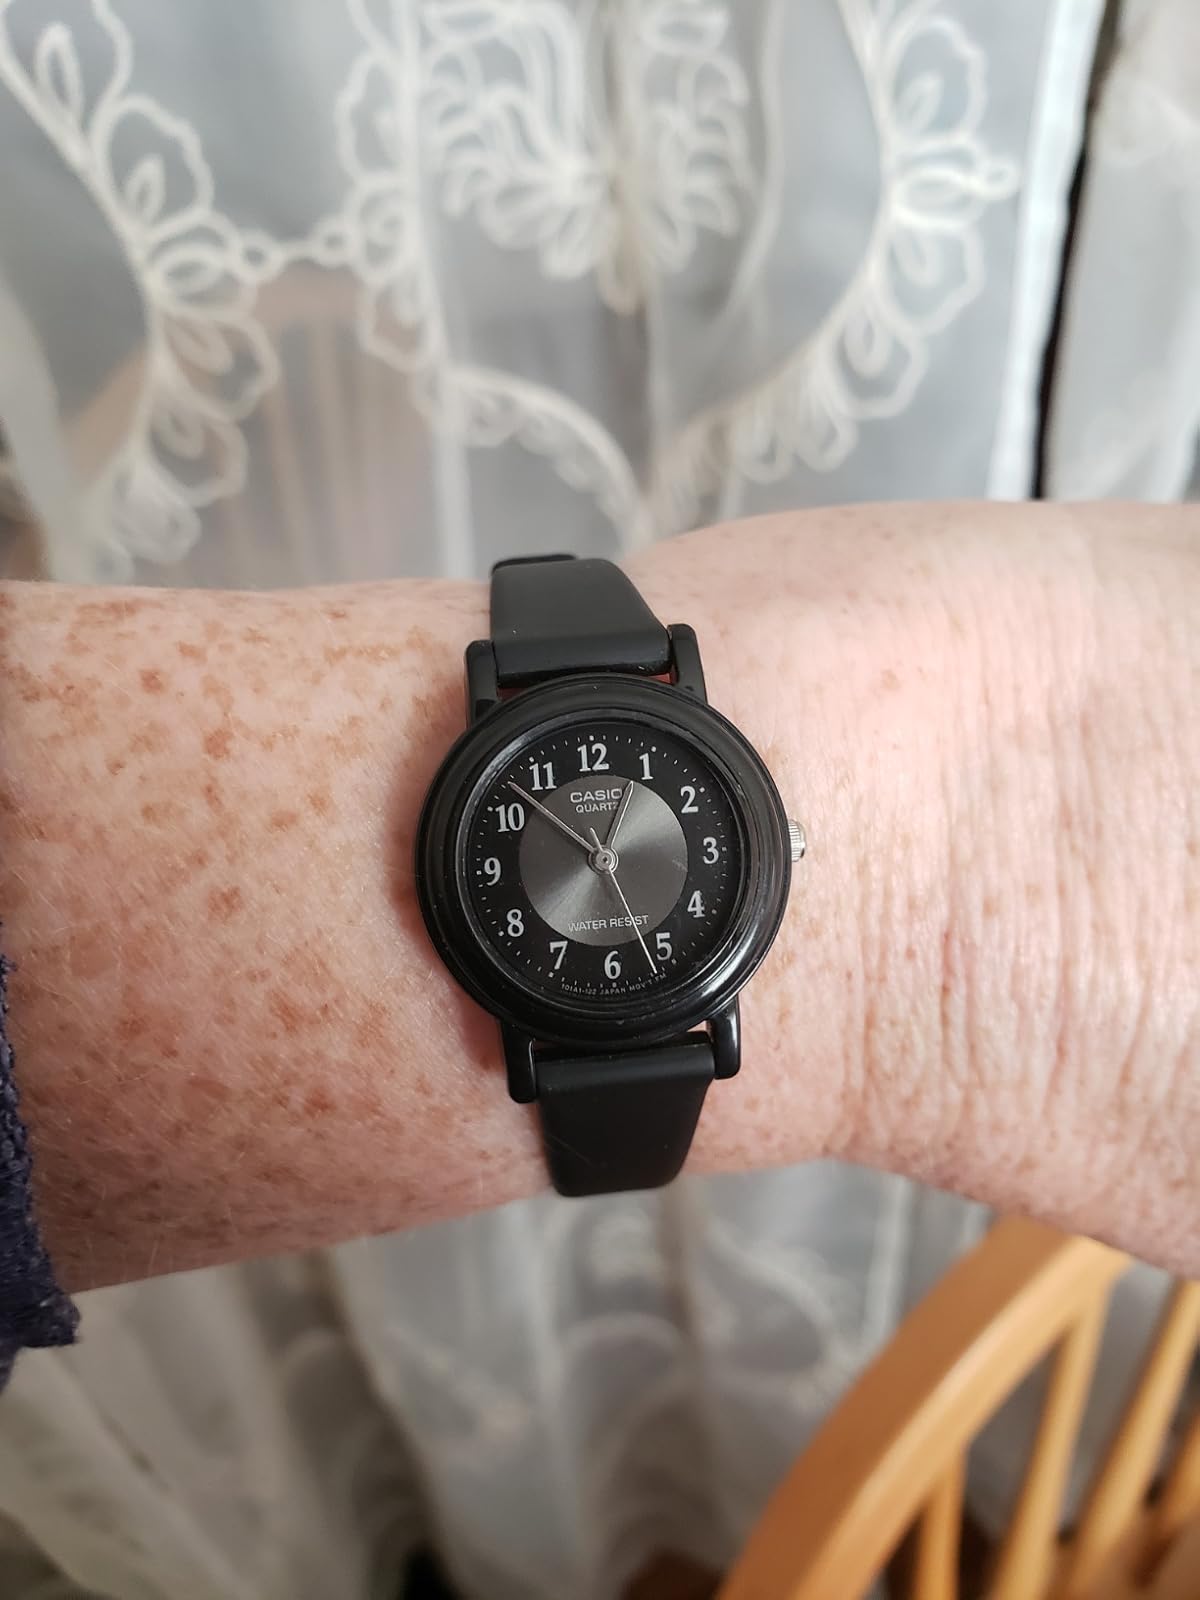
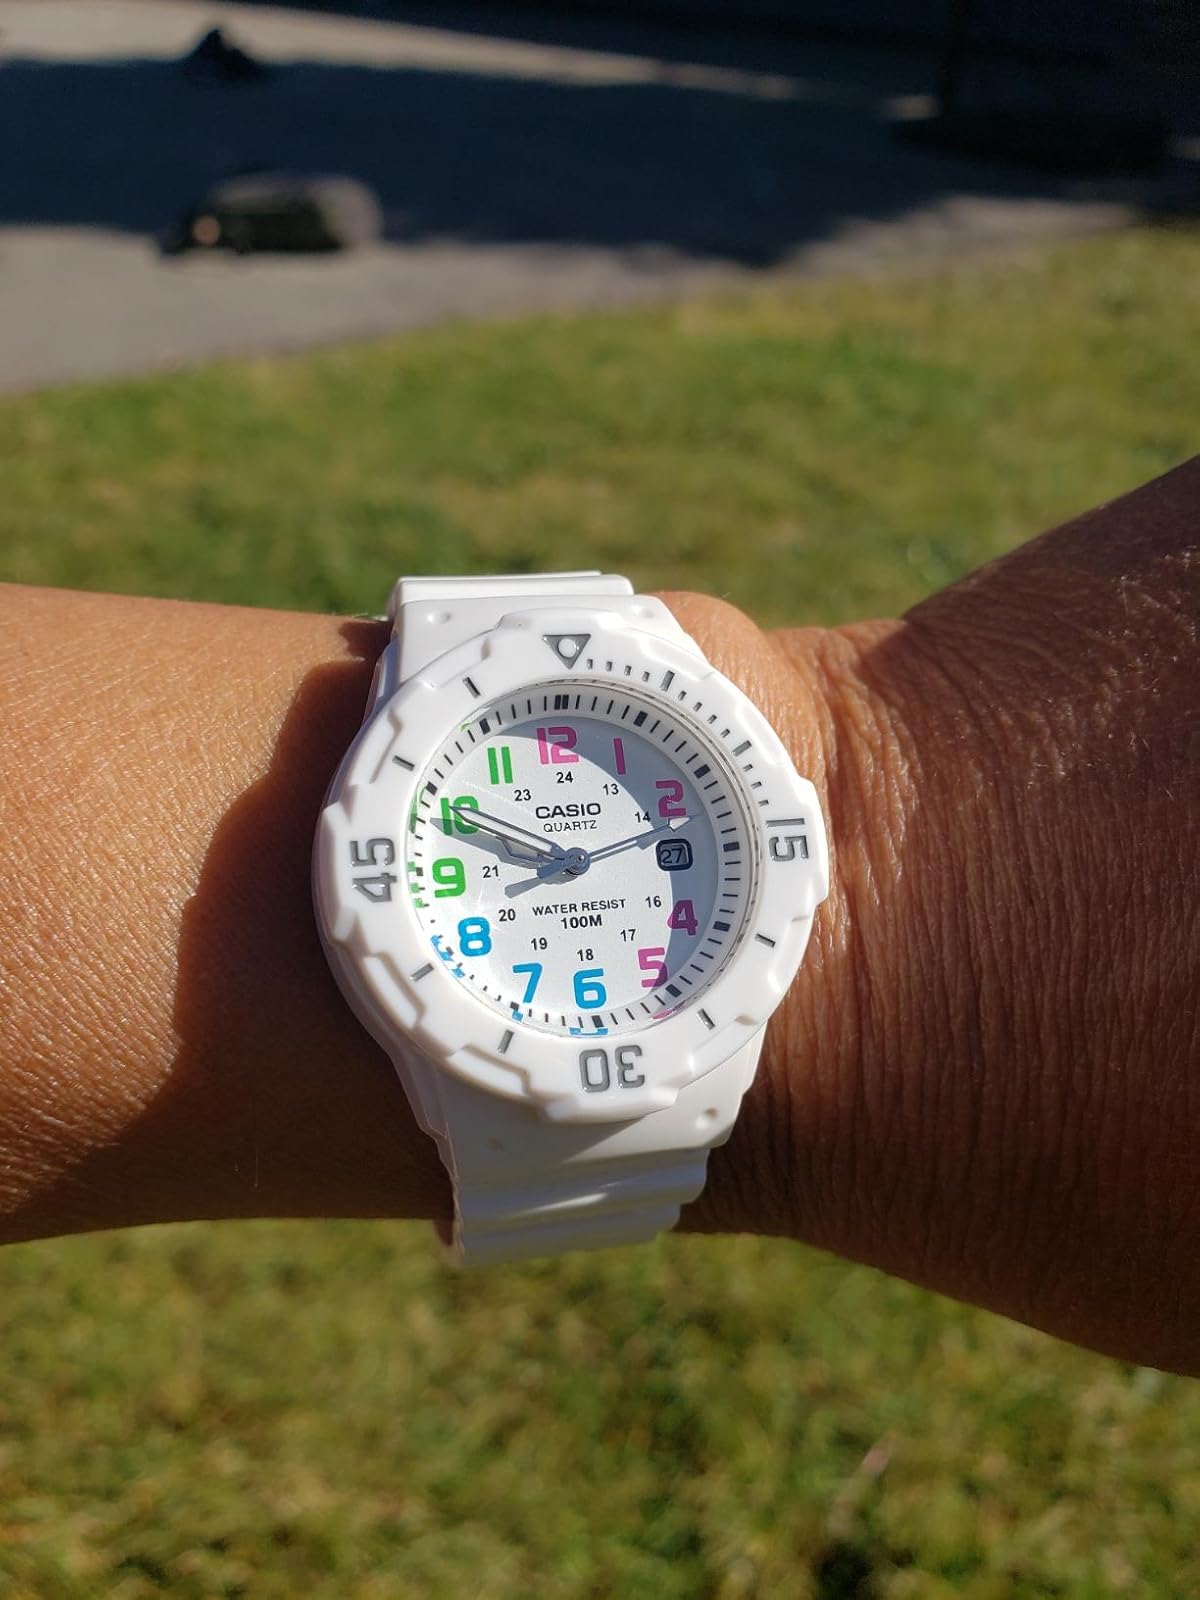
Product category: accessories_watch
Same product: no